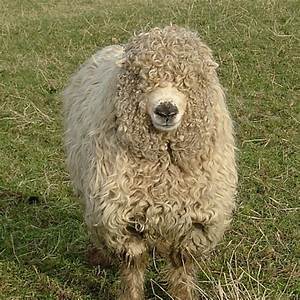
Label: sheep